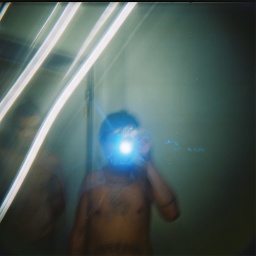
shirtless boys in the bathroom